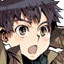
Portrait style: Anime Portrait